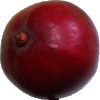
Label: Mango Red 1